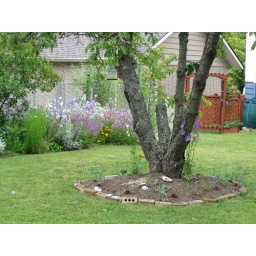
New bed around the cherry tree